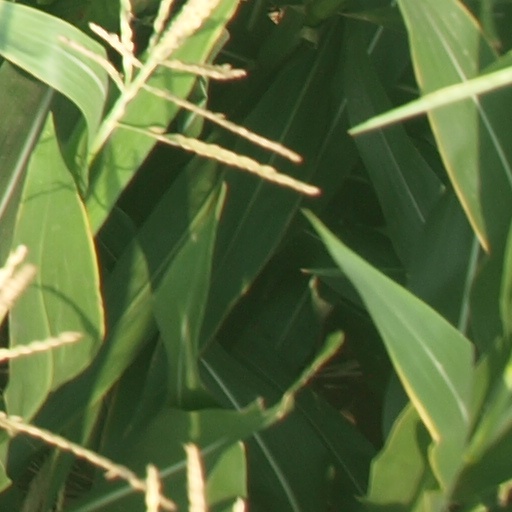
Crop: maize; corn